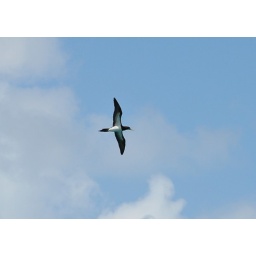
This brown booby was flying over Waterlemon Bay. Check out the reflection of the blue-green waters on the underside of its wings!